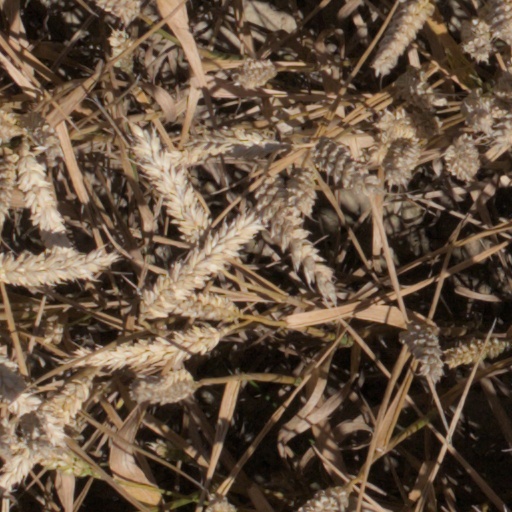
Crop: wheat